University of Texas at Arlington College of Engineering

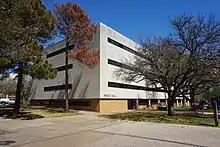
Woolf Hall, houses the Mechanical & Aerospace and Industrial, Manufacturing & Systems engineering departments

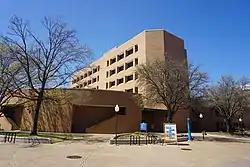
Nedderman Hall contains academic departments, lecture halls, research labs, the offices of the Dean of the College of Engineering, and an engineering library.

As Arlington State college was given the status of a senior college in 1959, five baccalaureate degrees were initially offered in aeronautical, civil, electrical, industrial, and mechanical engineering. The founding dean was Dr. Wendell H. Nedderman, who later served as president of the university beginning in 1972. The first college of engineering building (the Engineering Building, later renamed Woolf Hall after UTA President Jack Woolf), was constructed in 1960. By 1968, all five of the baccalaureate degree programs were accredited by the Engineering Council of Professional Development. Master's degree programs were initiated during the same time frame. The university's first doctoral program, a Ph.D. in engineering, was started in 1969. In the mid-1980s, the College of Engineering added three new buildings: Nedderman Hall, the Aerodynamics Research Center, and the Automation & Robotics Research Institute (now known as the UT Arlington Research Institute, or UTARI). The original engineering building, Woolf Hall, was also remodeled.